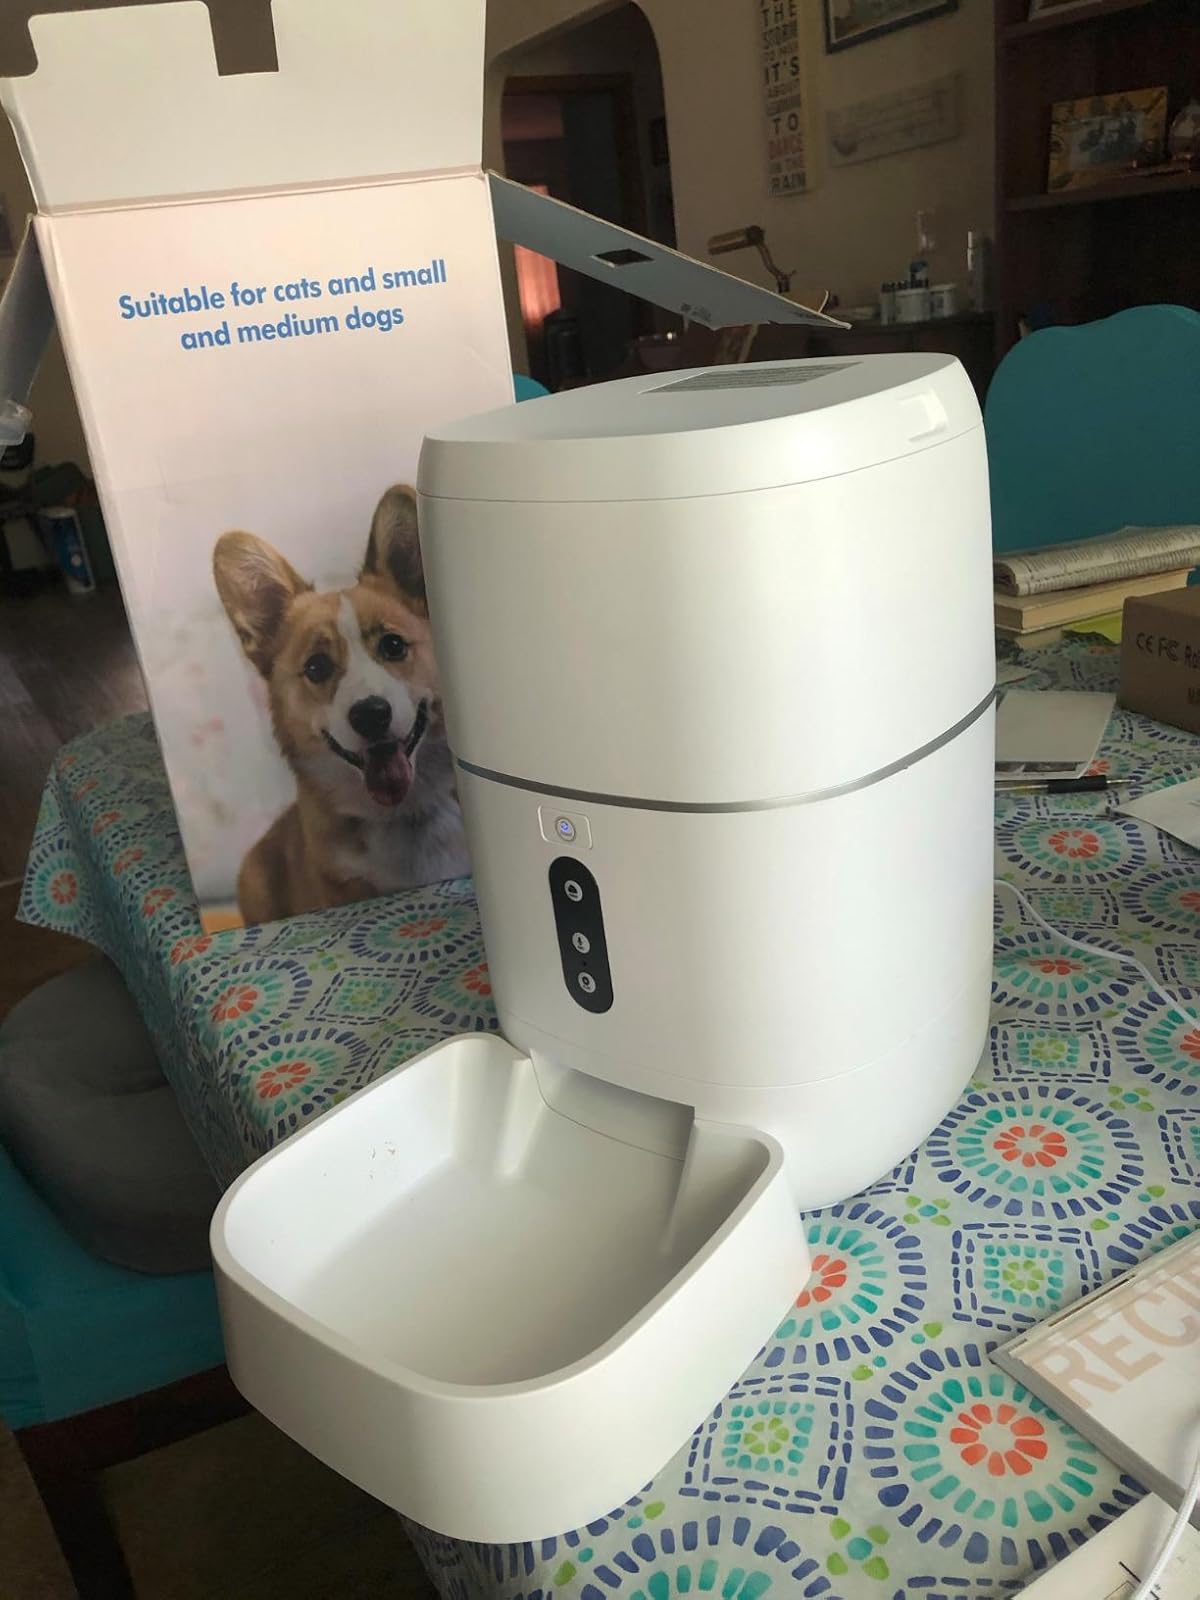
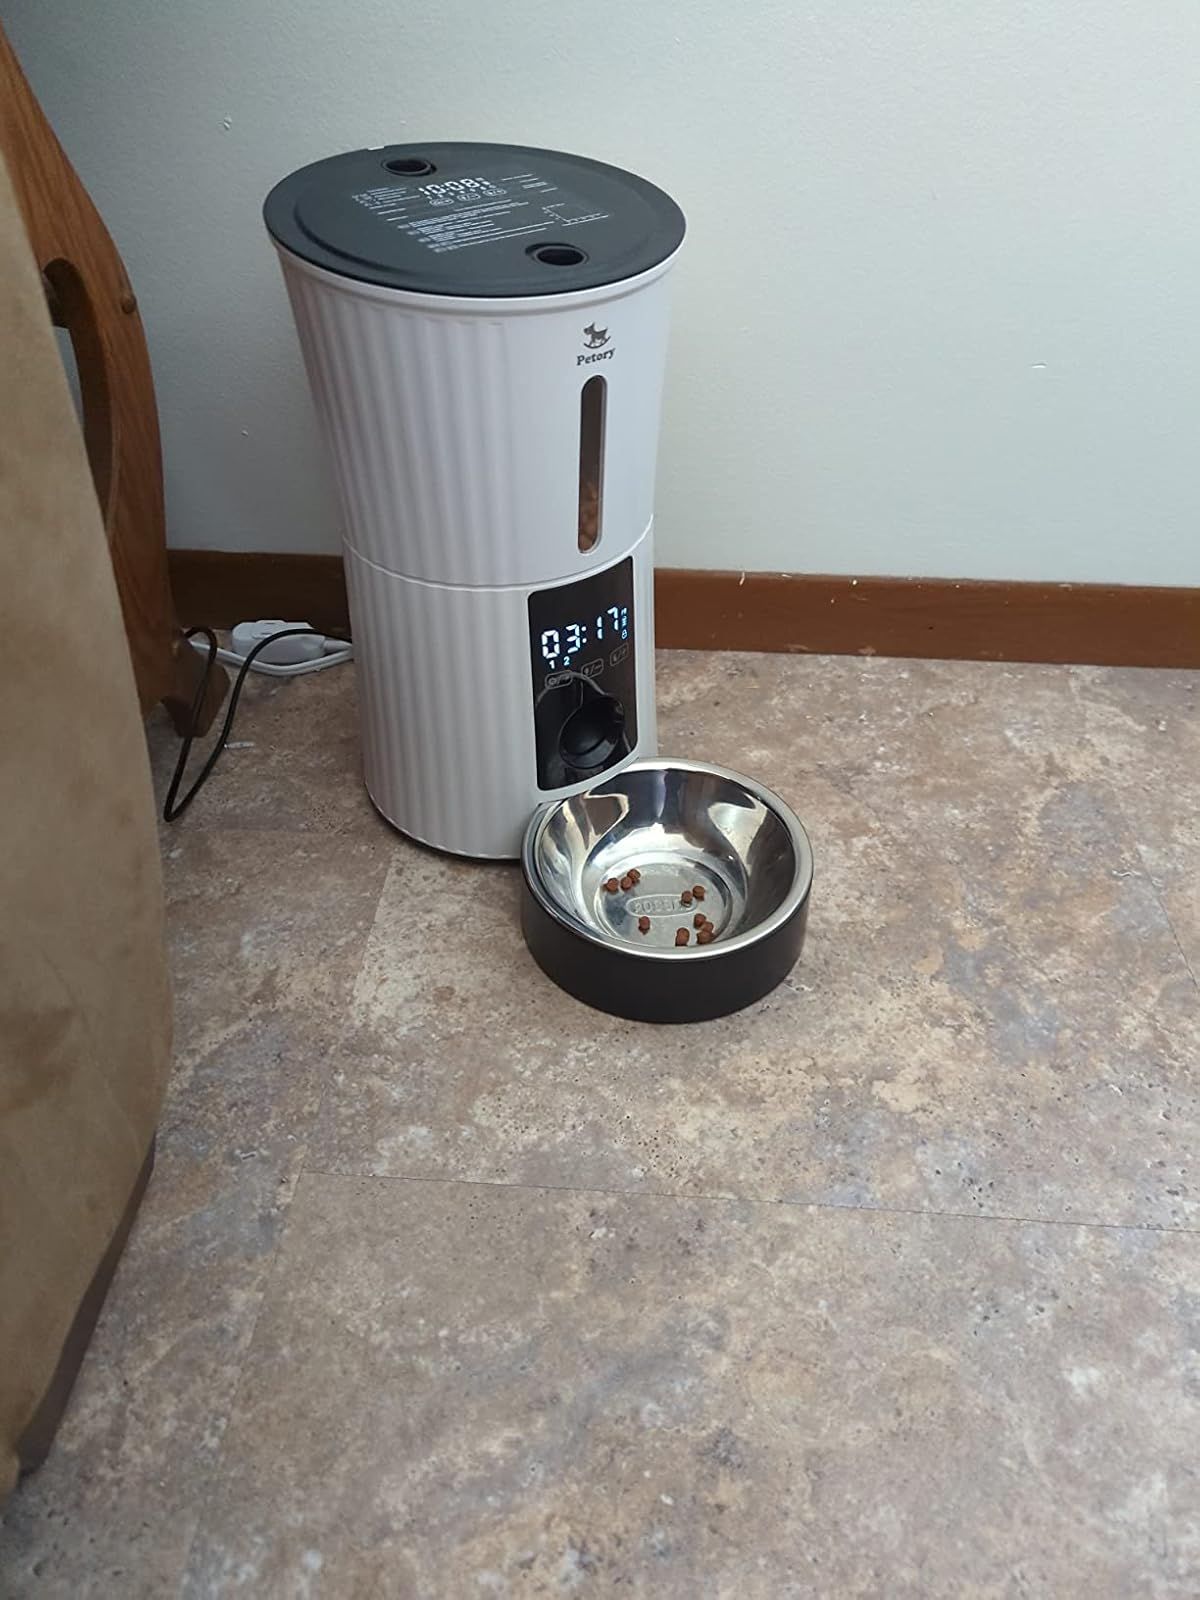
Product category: items_feeder
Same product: no